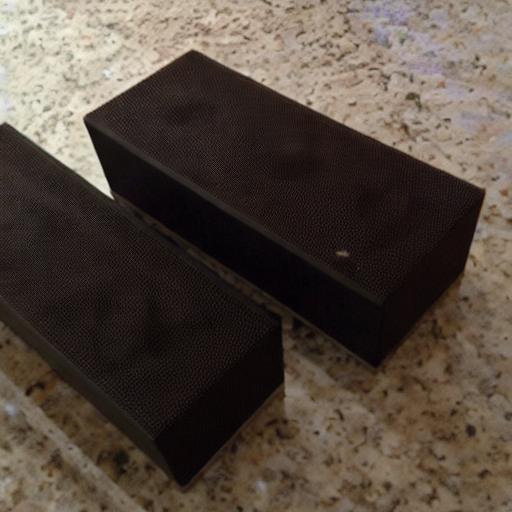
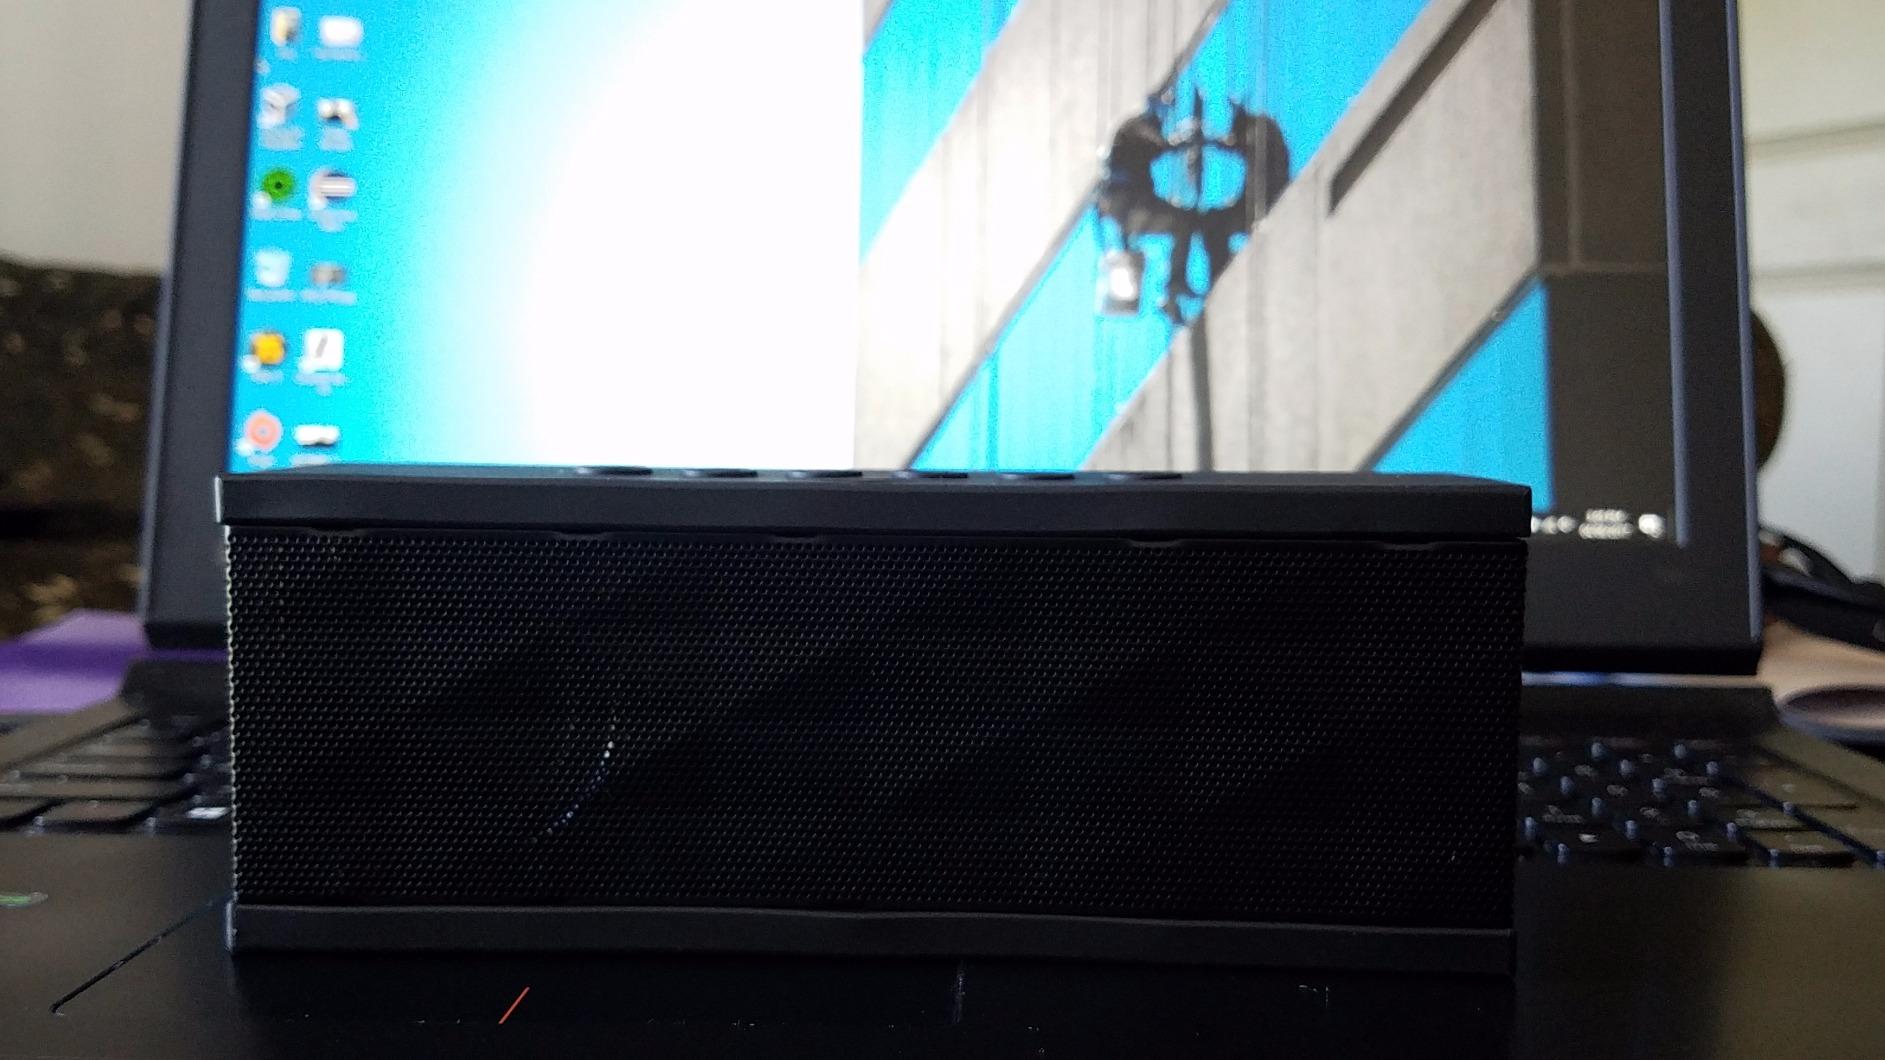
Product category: speaker
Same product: no